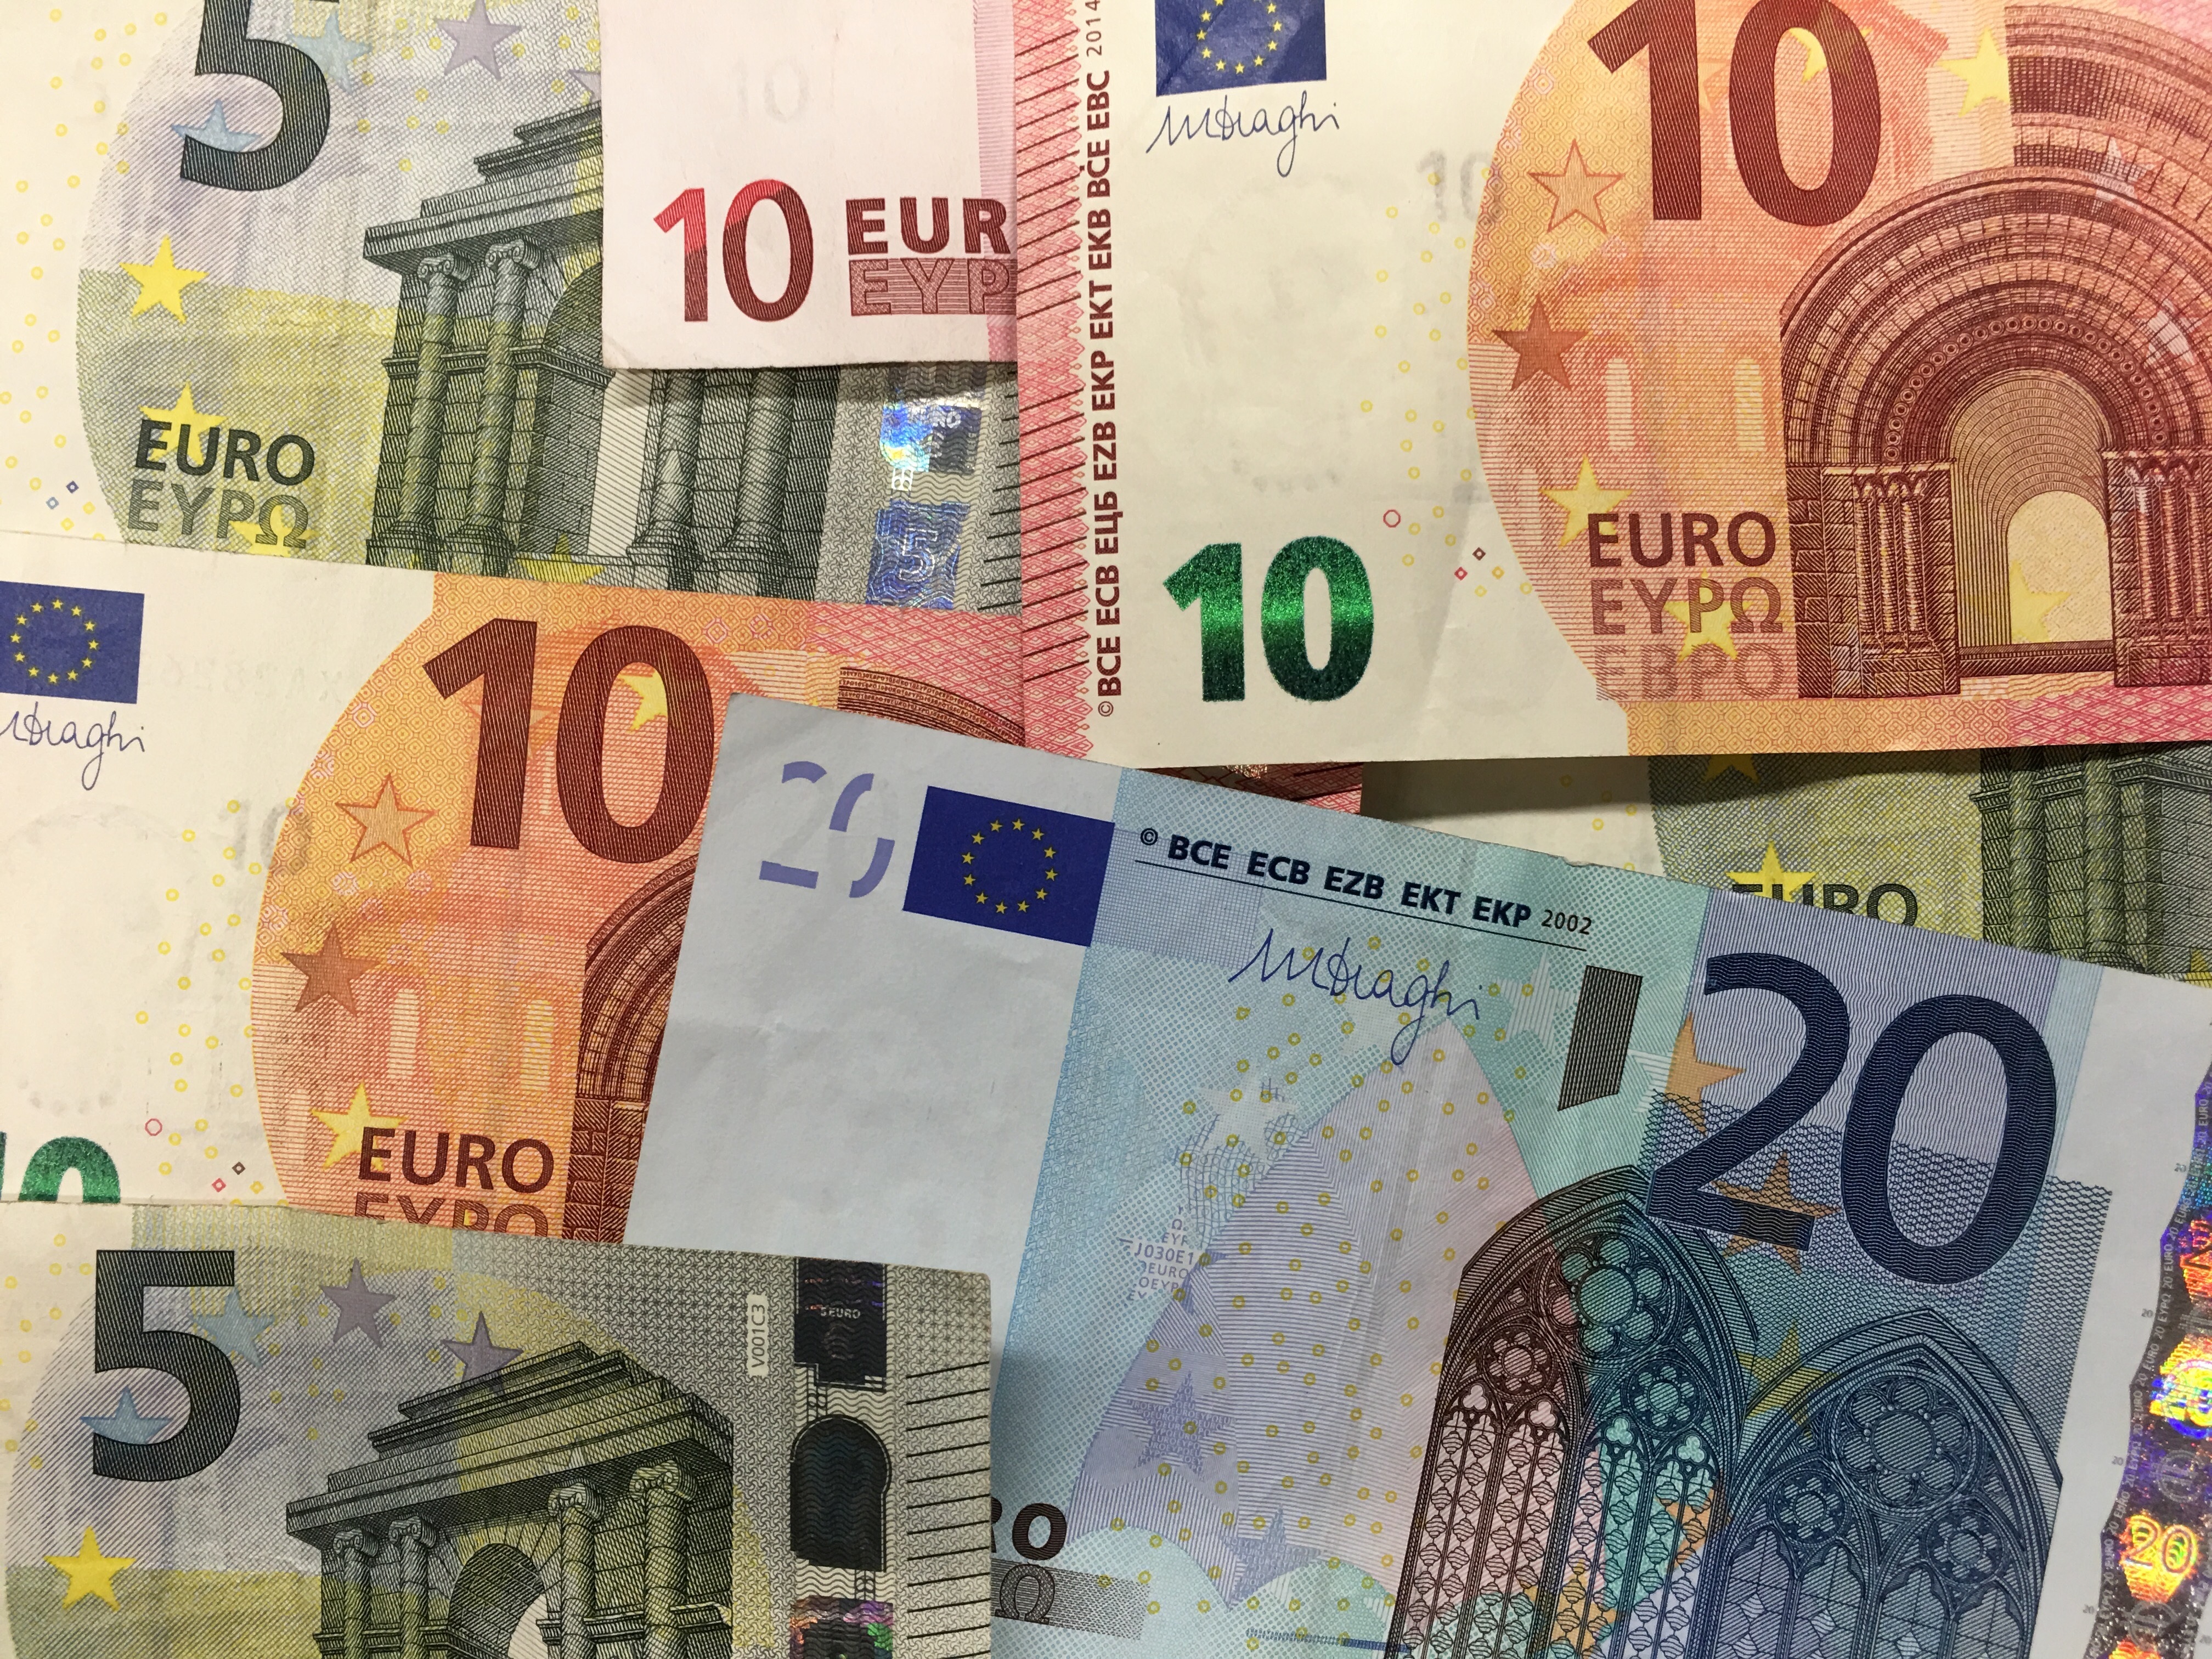
money, paper, material, cash, currency, euro, seem, finance, banknote, dollar bill